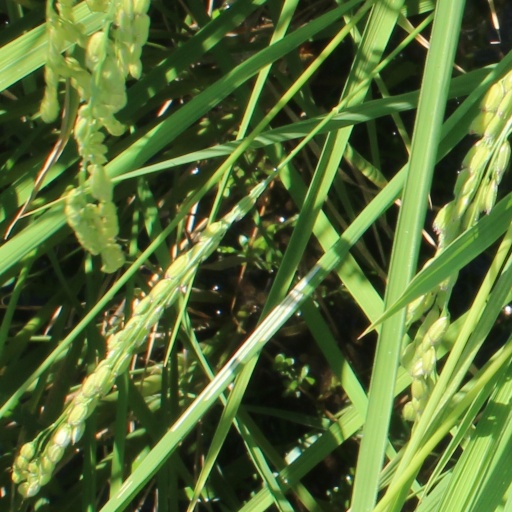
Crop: rice